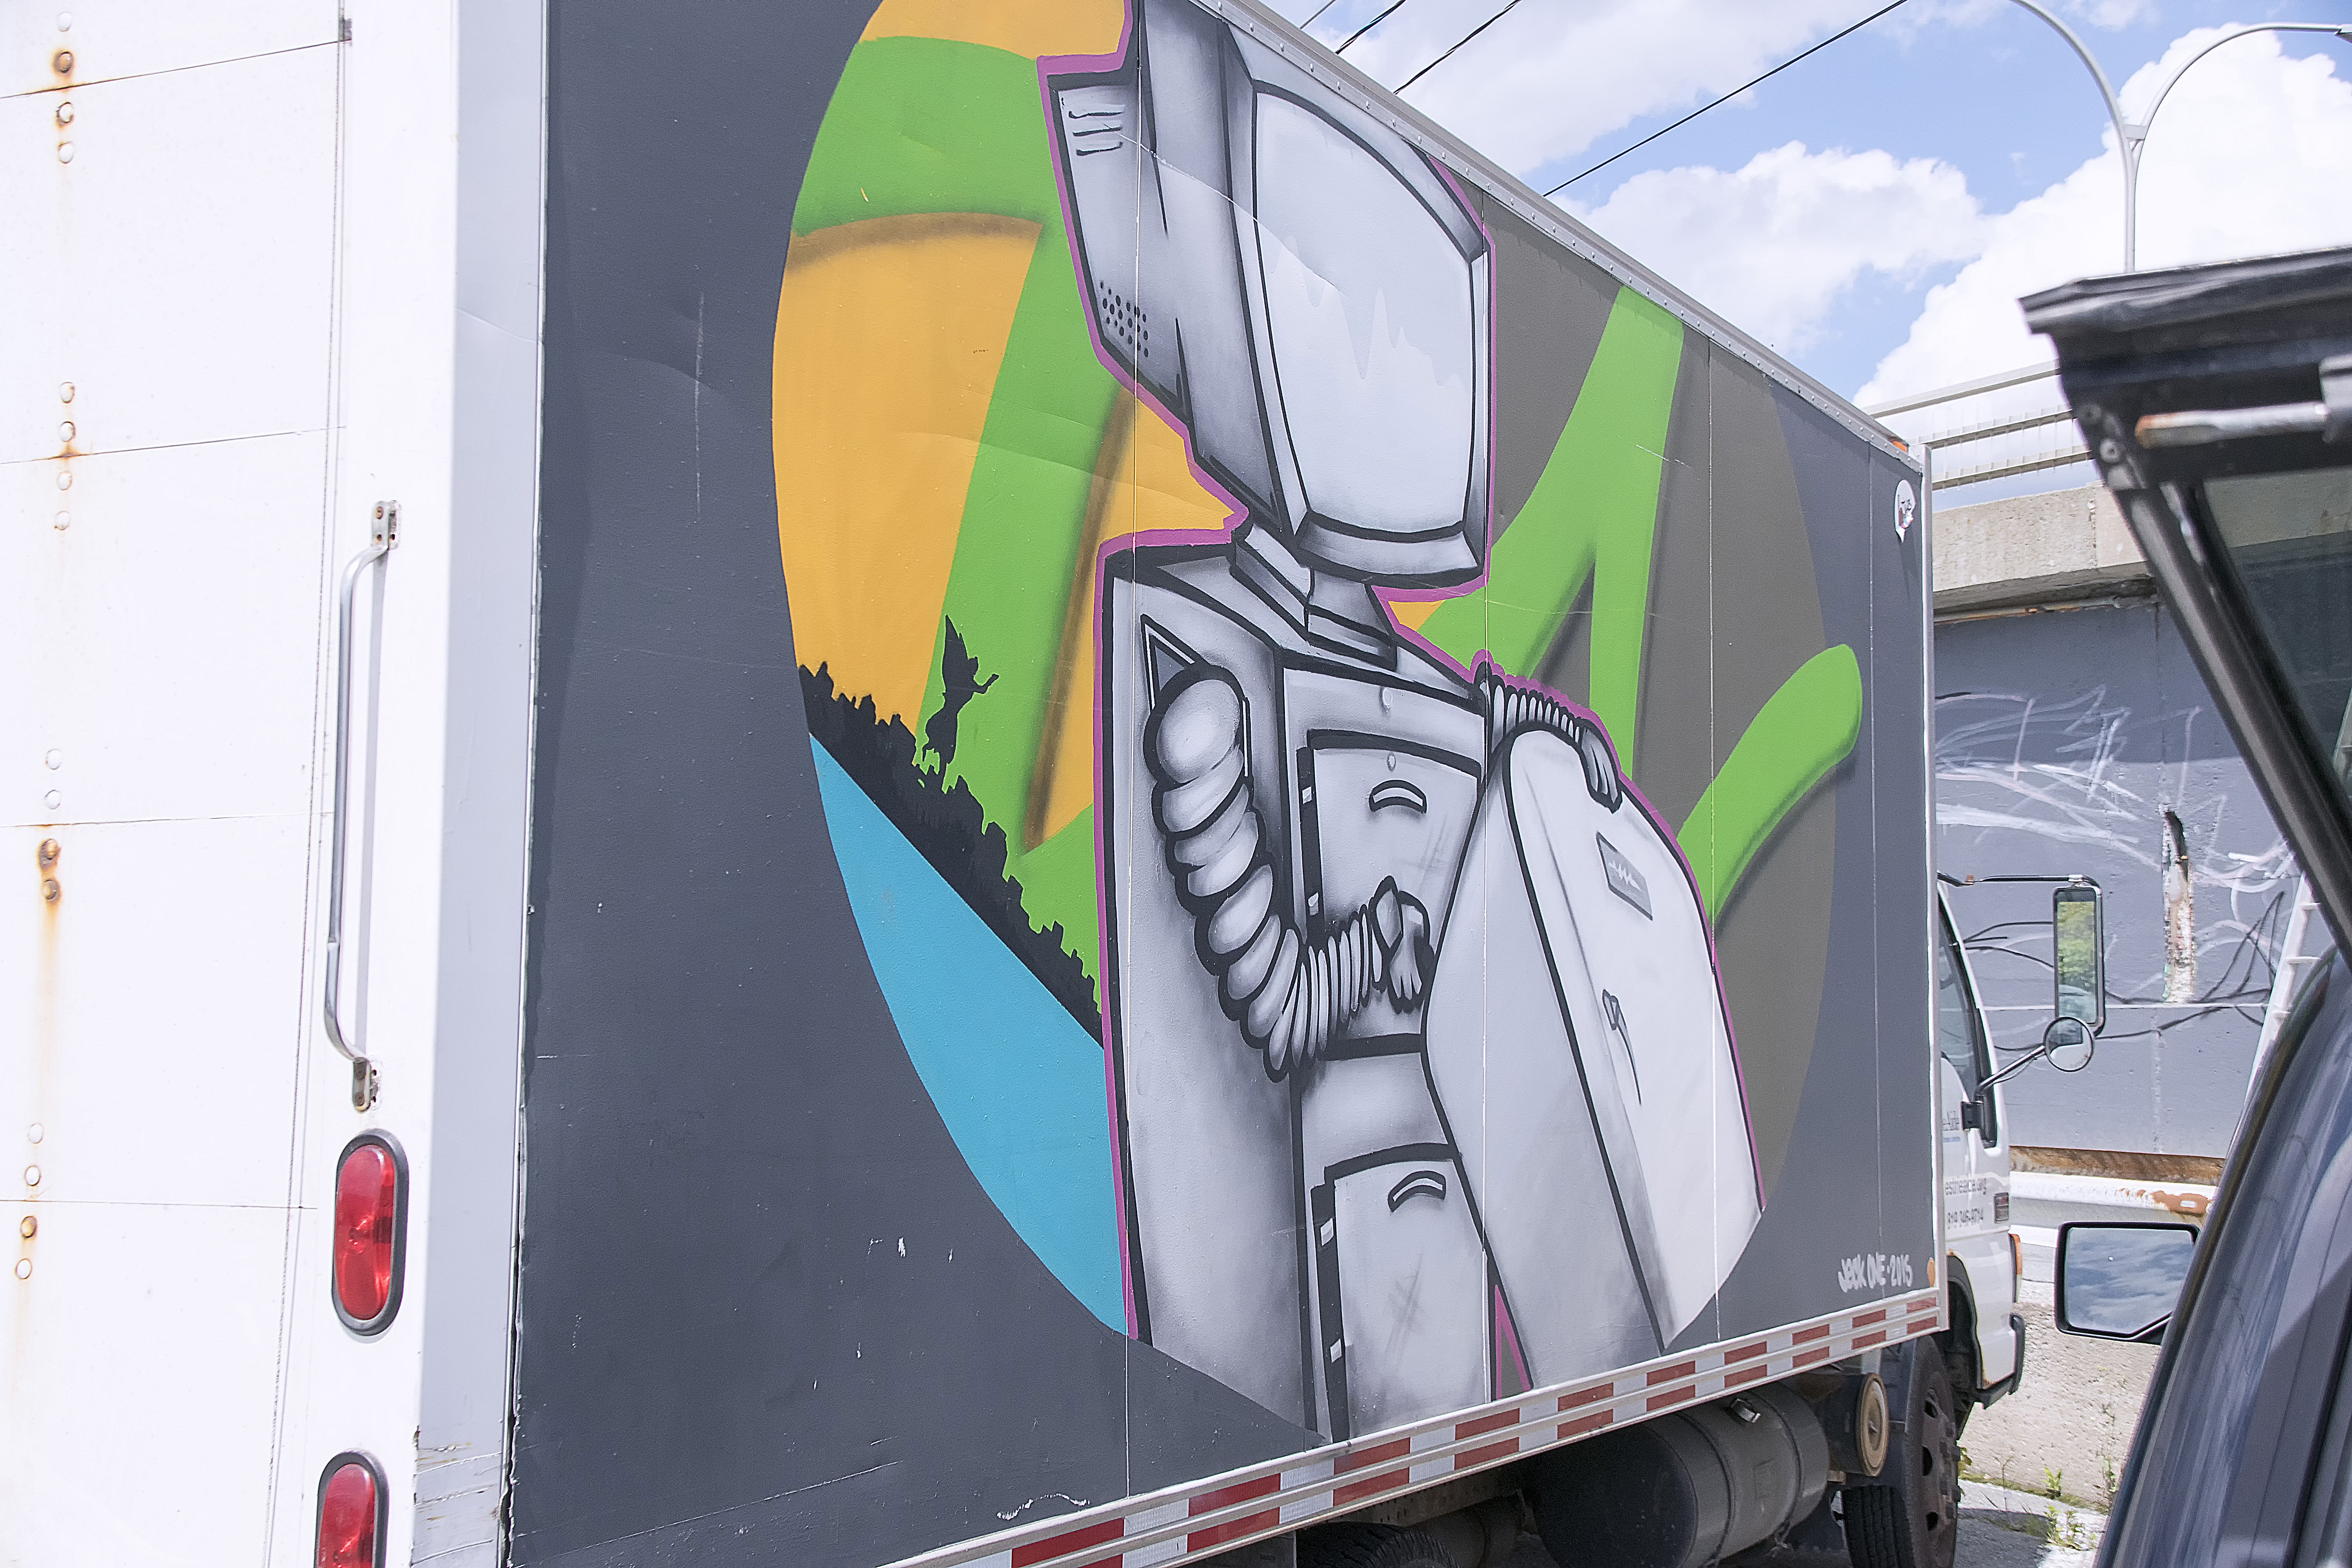
urban, train, advertising, transport, vehicle, graffiti, street art, art, canada, mural, quebec, sherbrooke, urbain, amalgam